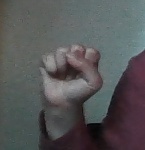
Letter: saad